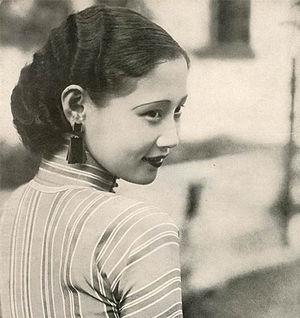
Xu Lai est une actrice chinoise qui fut espionne durant la Seconde Guerre mondiale. Surnommée la « Beauté standard », sa carrière d'actrice ne dure que trois ans car elle quitte ce milieu après le suicide de la grande vedette de l'époque Ruan Lingyu en 1935. Son premier mari est Li Jinhui, le « Père de la musique pop chinoise ».